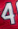
Number: 4